Sosui Ichikawa

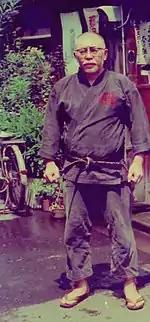
Full body portrait of Sosui Ichikawa.

Ichikawa devoted more than a decade studying under Kanki Izumikawa. In 1951, Ichikawa was authorized to open his dojo, which he called Sosuikan (素水館) after his first name. Ichikawa grew the number of students within a brief time when he first began teaching; therefore, classes had to be, temporarily, taught in a nearby park. Sosui would travel back and forth from Tokyo to Kawasaki to continue his training with Izumikawa. Ichikawa studied obsessively and dedicated himself to mastering karate. He did not stop until he had fully understood a technique. Sosui was very tall for a Japanese man (6" feet tall); he used his big frame to overpower his rivals and was known as the Senbukan's fiercest fighter. Kanki Izumikawa finally promoted him to 6th dan and gave him the Bubishi with Izumikawa's handprint to recognize him as the formal successor.